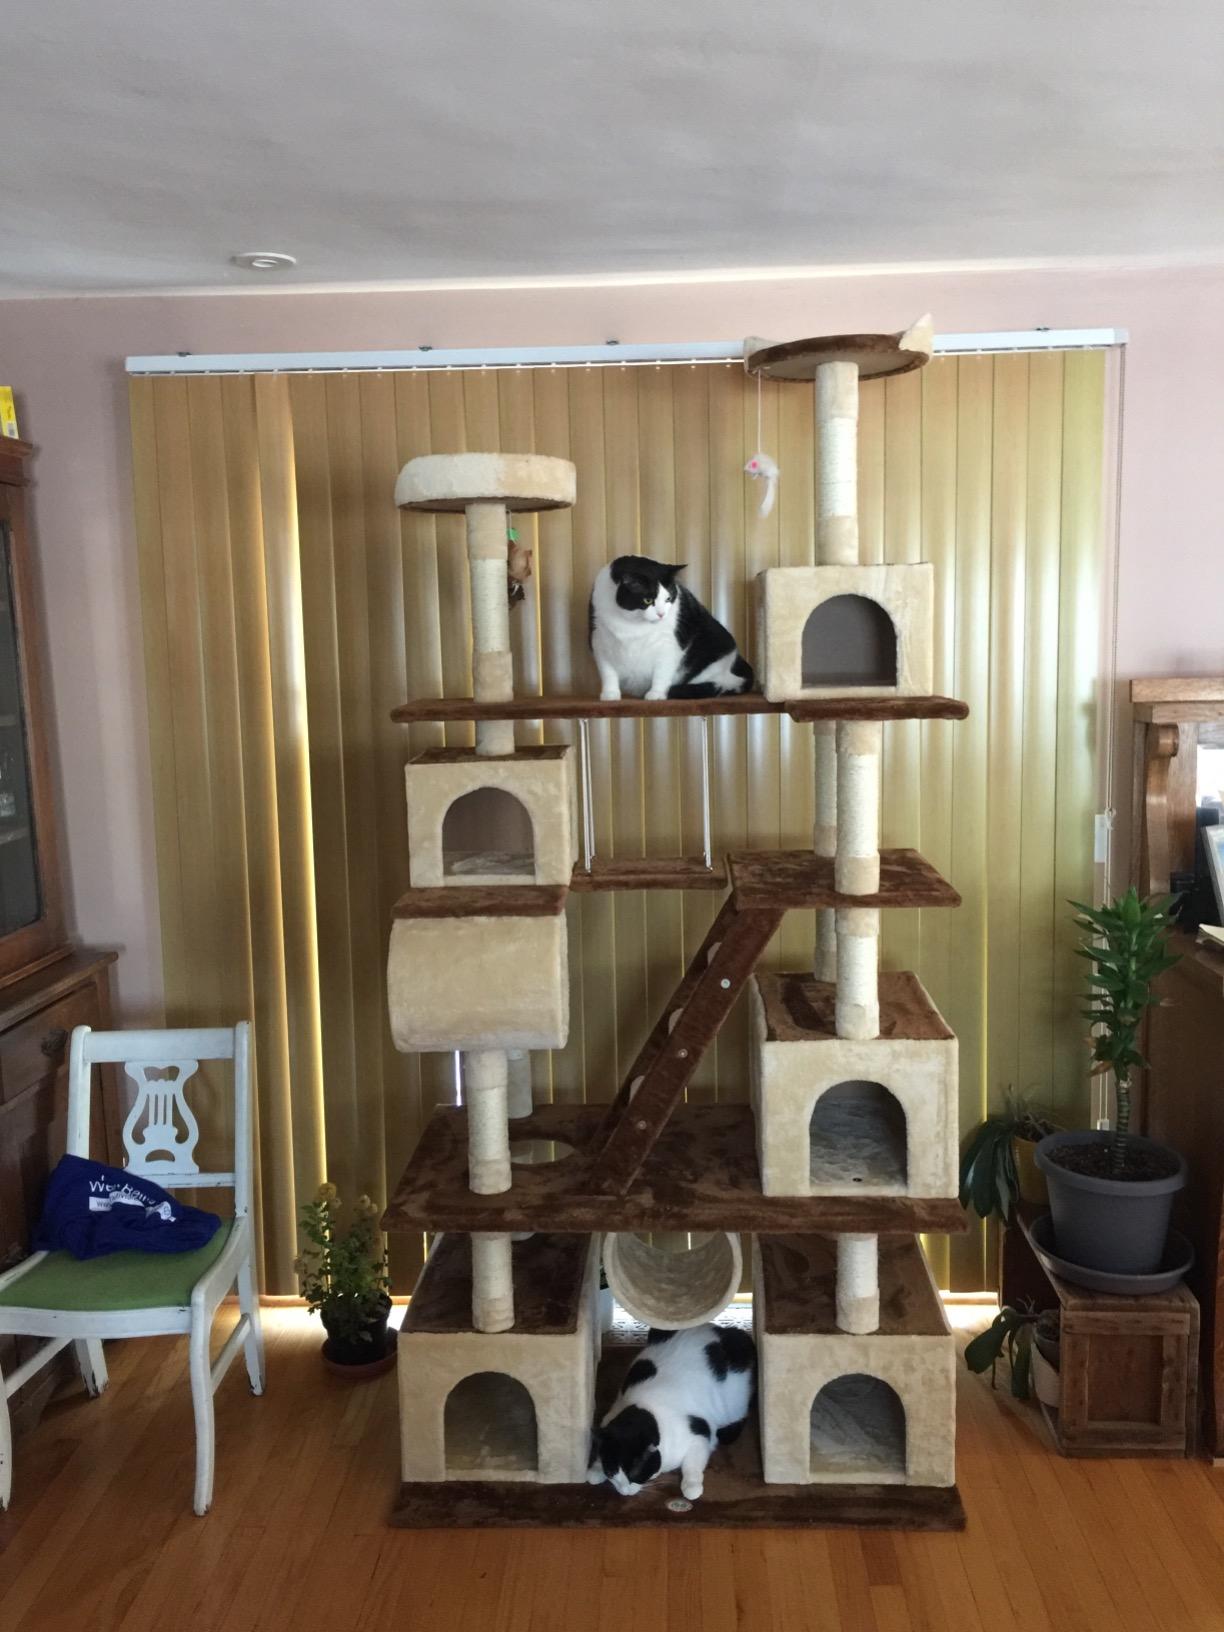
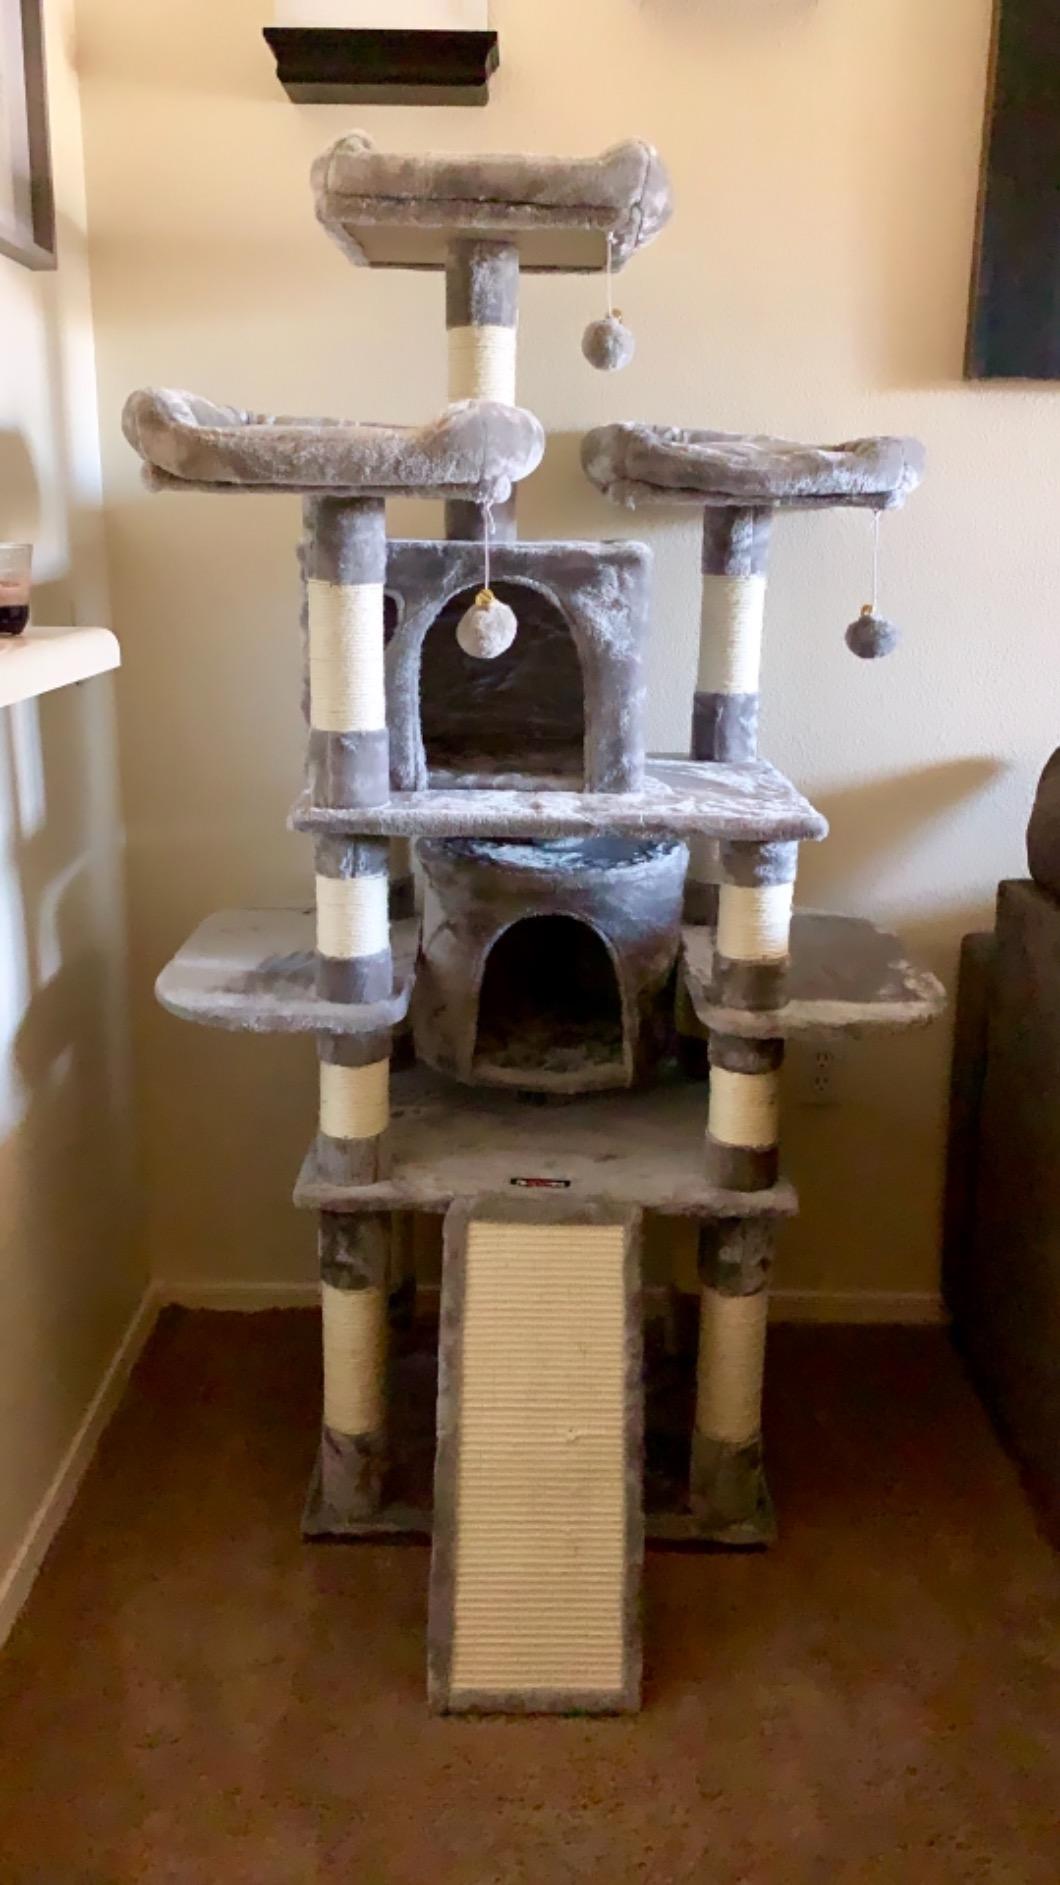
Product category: items_cat tree
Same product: no